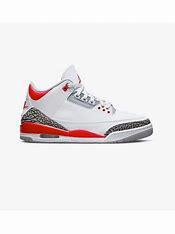
Brand: Nike
Model: Air 3